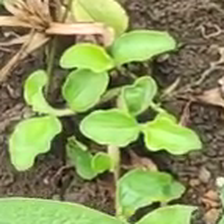
Weed species: Kena_(Commplina_benghalensio)